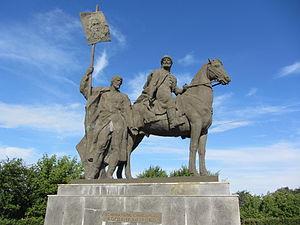
Bogdan Matvéievitch Khitrovo, né vers 1615 et mort en 1680, était un boyard russe.